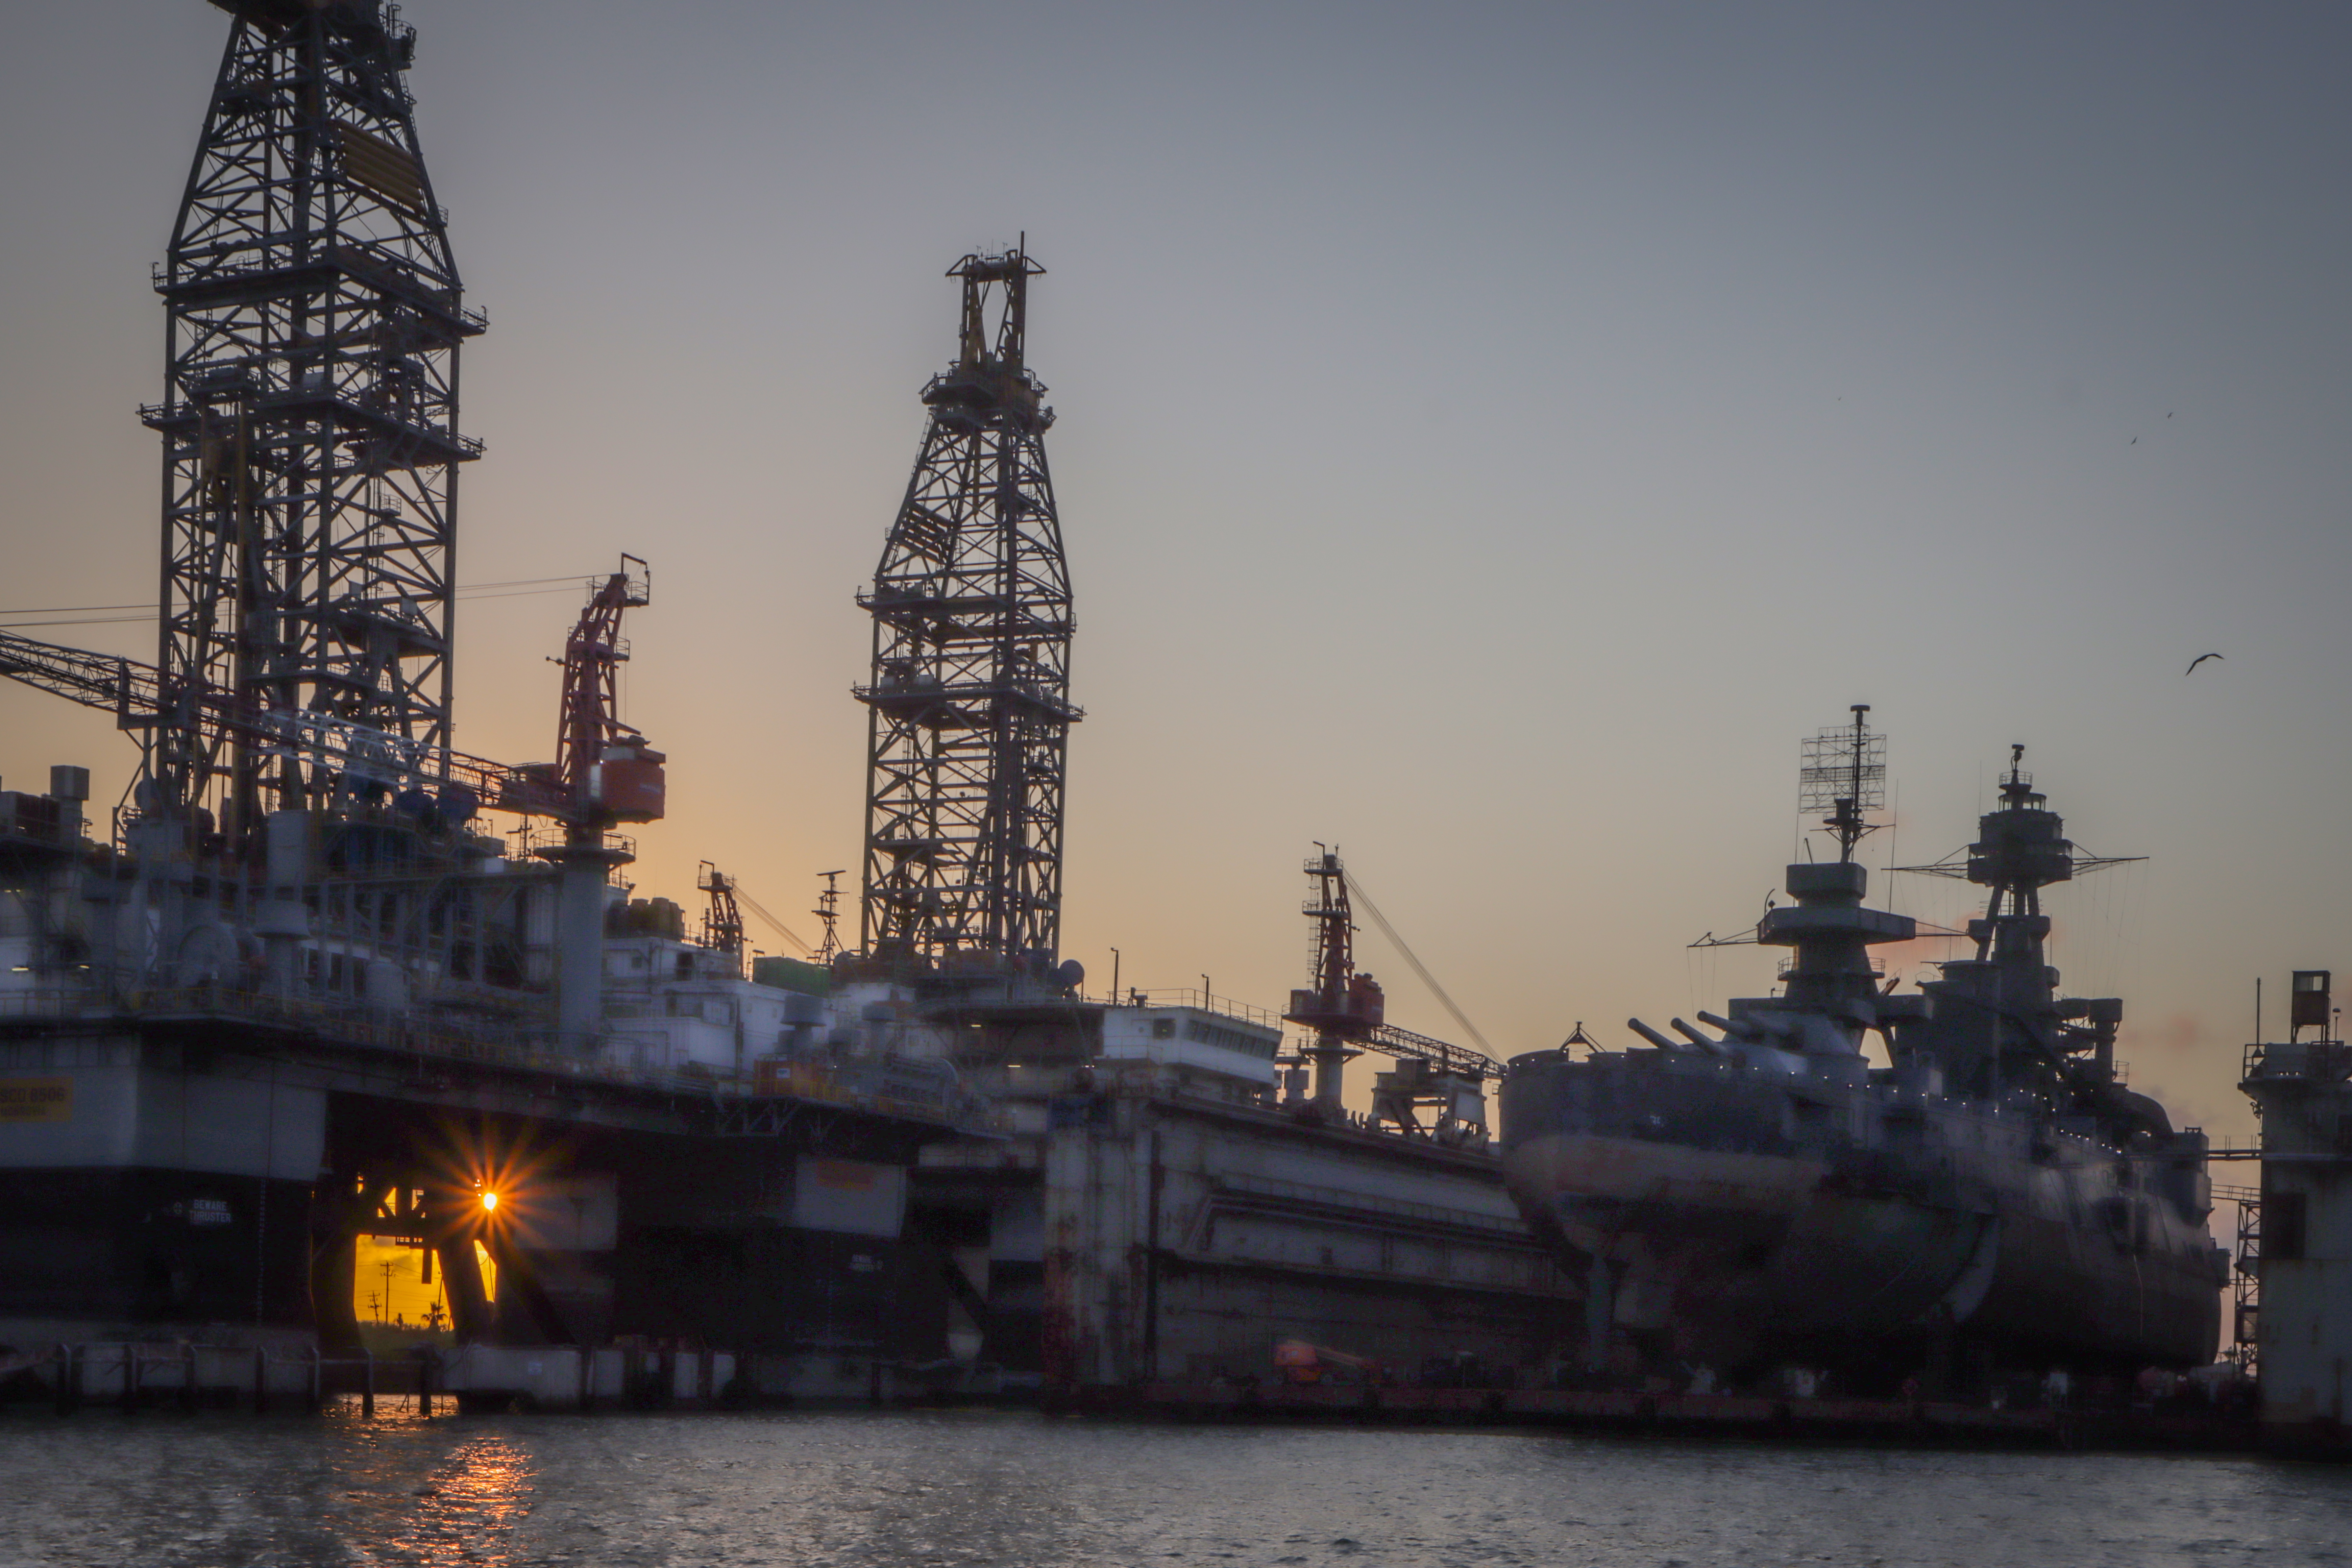
galveston, sunset, sky, water, outdoors, ship, boat, industry, vehicle, watercraft, dusk, city, metal, lake, naval ship, evening, channel, horizon, machine, cruiser, warship, ocean, harbor, Light aircraft carrier